Jaak Aab

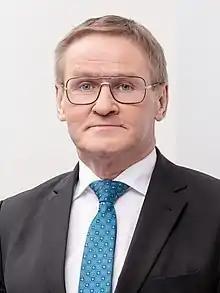
Jaak Aab in 2021

Jaak Aab (born 9 April 1960) is an Estonian politician who has served as Minister of Education and Research and three times as the Minister of Public Administration from 2017 to 2018, from 2019 to 2020 and from 2011 to 2022 and as the Minister of Social Affairs from 2005 to 2007. From 1994 until 5 January 2024, he was a member of the Estonian Centre Party before joining the Social Democratic Party. He is the former mayor of Võhma and has served in the IX, XI, XIV and XV Riigikogu.